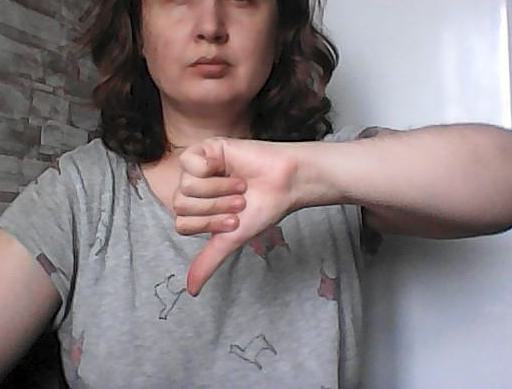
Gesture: dislike